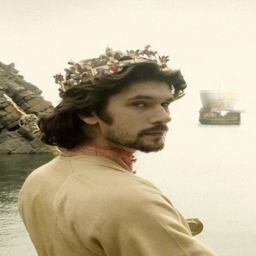
for sake , let us sit upon the ground / and tell sad stories of the death of kings . adaptation